Tempita Vihara

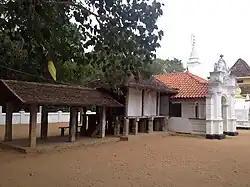
The Tempita building at Panduwasnuwara Raja Maha Vihara

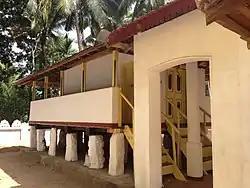
The Tempita image house at Yatawatte Purana Vihara

Tempita Vihara is a unique type of image house found in some Buddhist temples in Sri Lanka. With an inimitable architectural design, Tempita Viharas were a popular aspect of many Buddhist temples during the 17th to 19th centuries. Construction of Tempita Viharas in or after the 20th century has been not recorded. More than two hundred Tempita Viharas have been identified in Sri Lanka to date. Most of the shrines are found in North Western, Sabaragamuwa, Central and Western provinces.